29th New Zealand Parliament

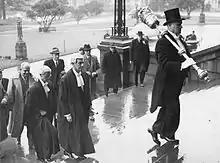
Opening of 29th NZ Parliament in 1950, with Serjeant-at-Arms, Group Captain Alexander Manson carrying the mace, followed by Speaker Matthew Oram

The 29th New Zealand Parliament was a term of the Parliament of New Zealand. It opened in 1950, following the 1949 general election. It was dissolved in 1951 in preparation for the 1951 general election. The governing Labour Party had been defeated in the election by the National Party. This marked the end of the First Labour government and the beginning of the First National government.